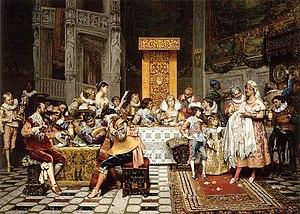
Adolphe Alexandre Lesrel est un artiste-peintre français né le 19 mai 1839 à Genêts, mort le 25 février 1929 à Genêts.